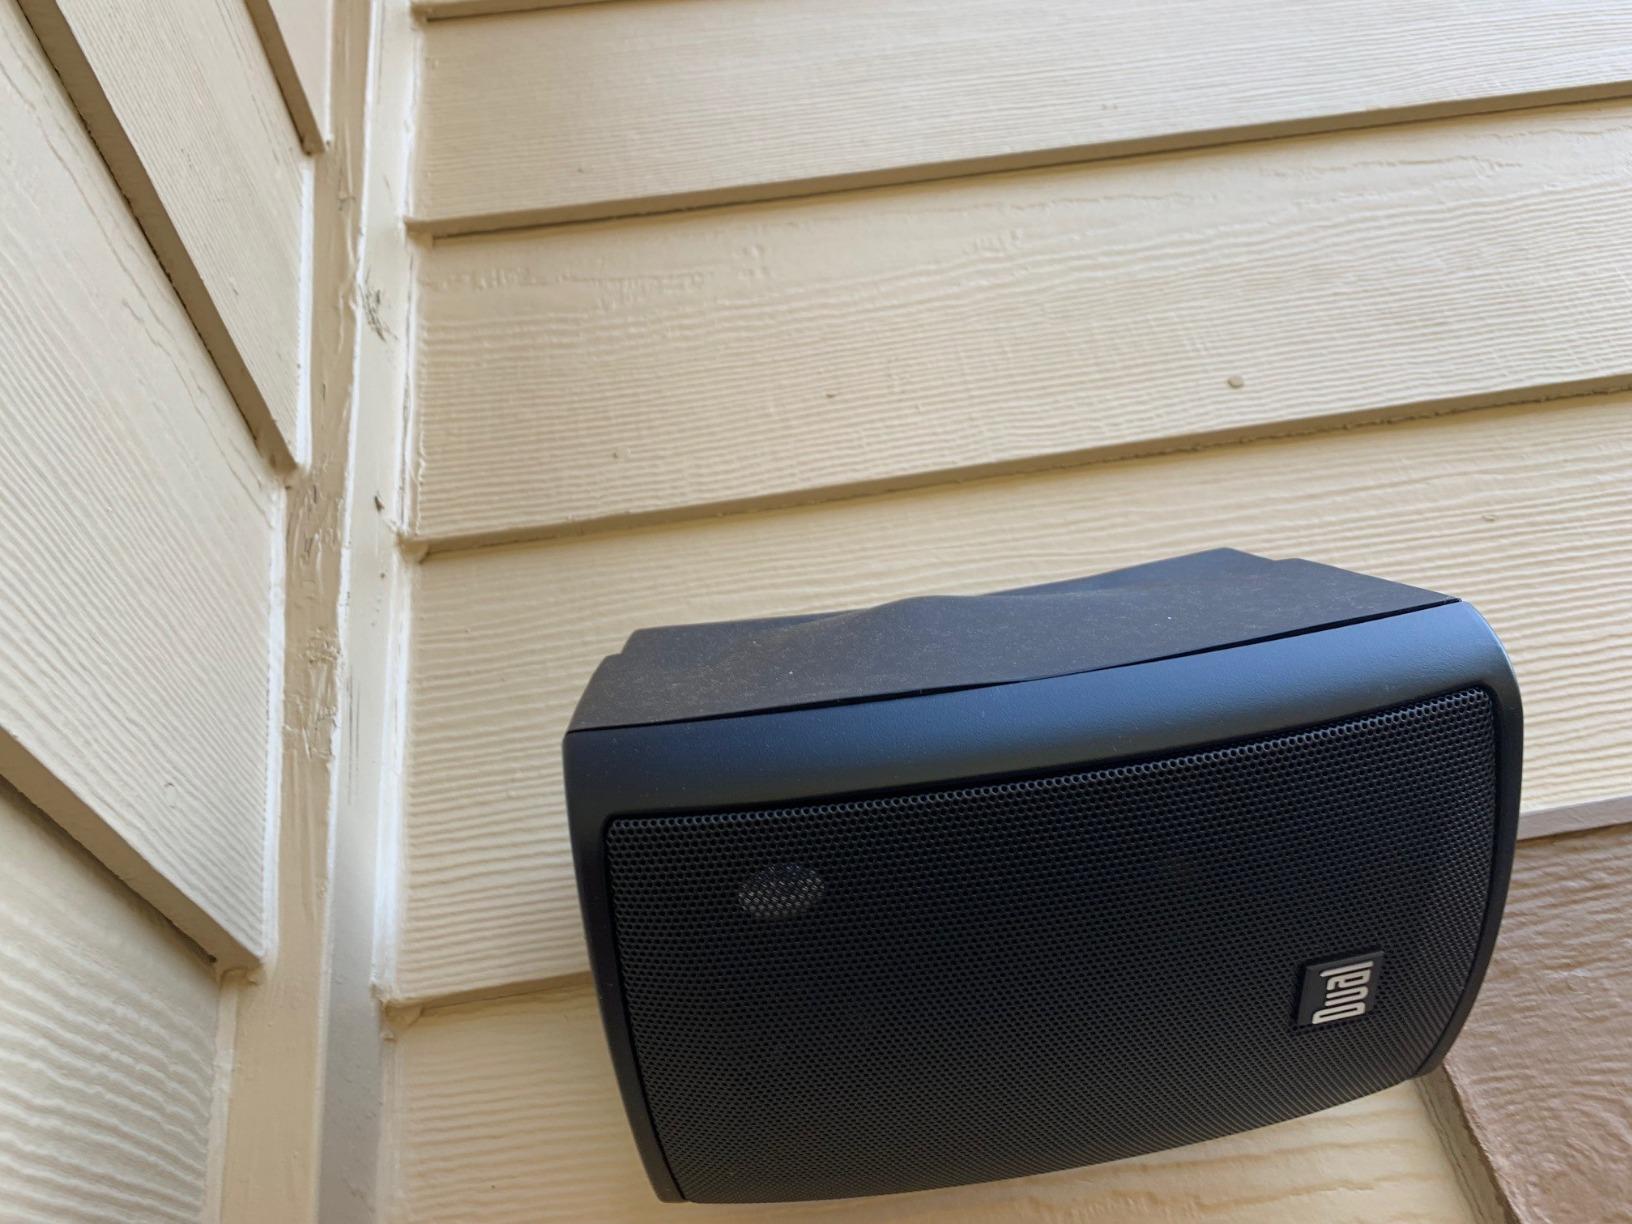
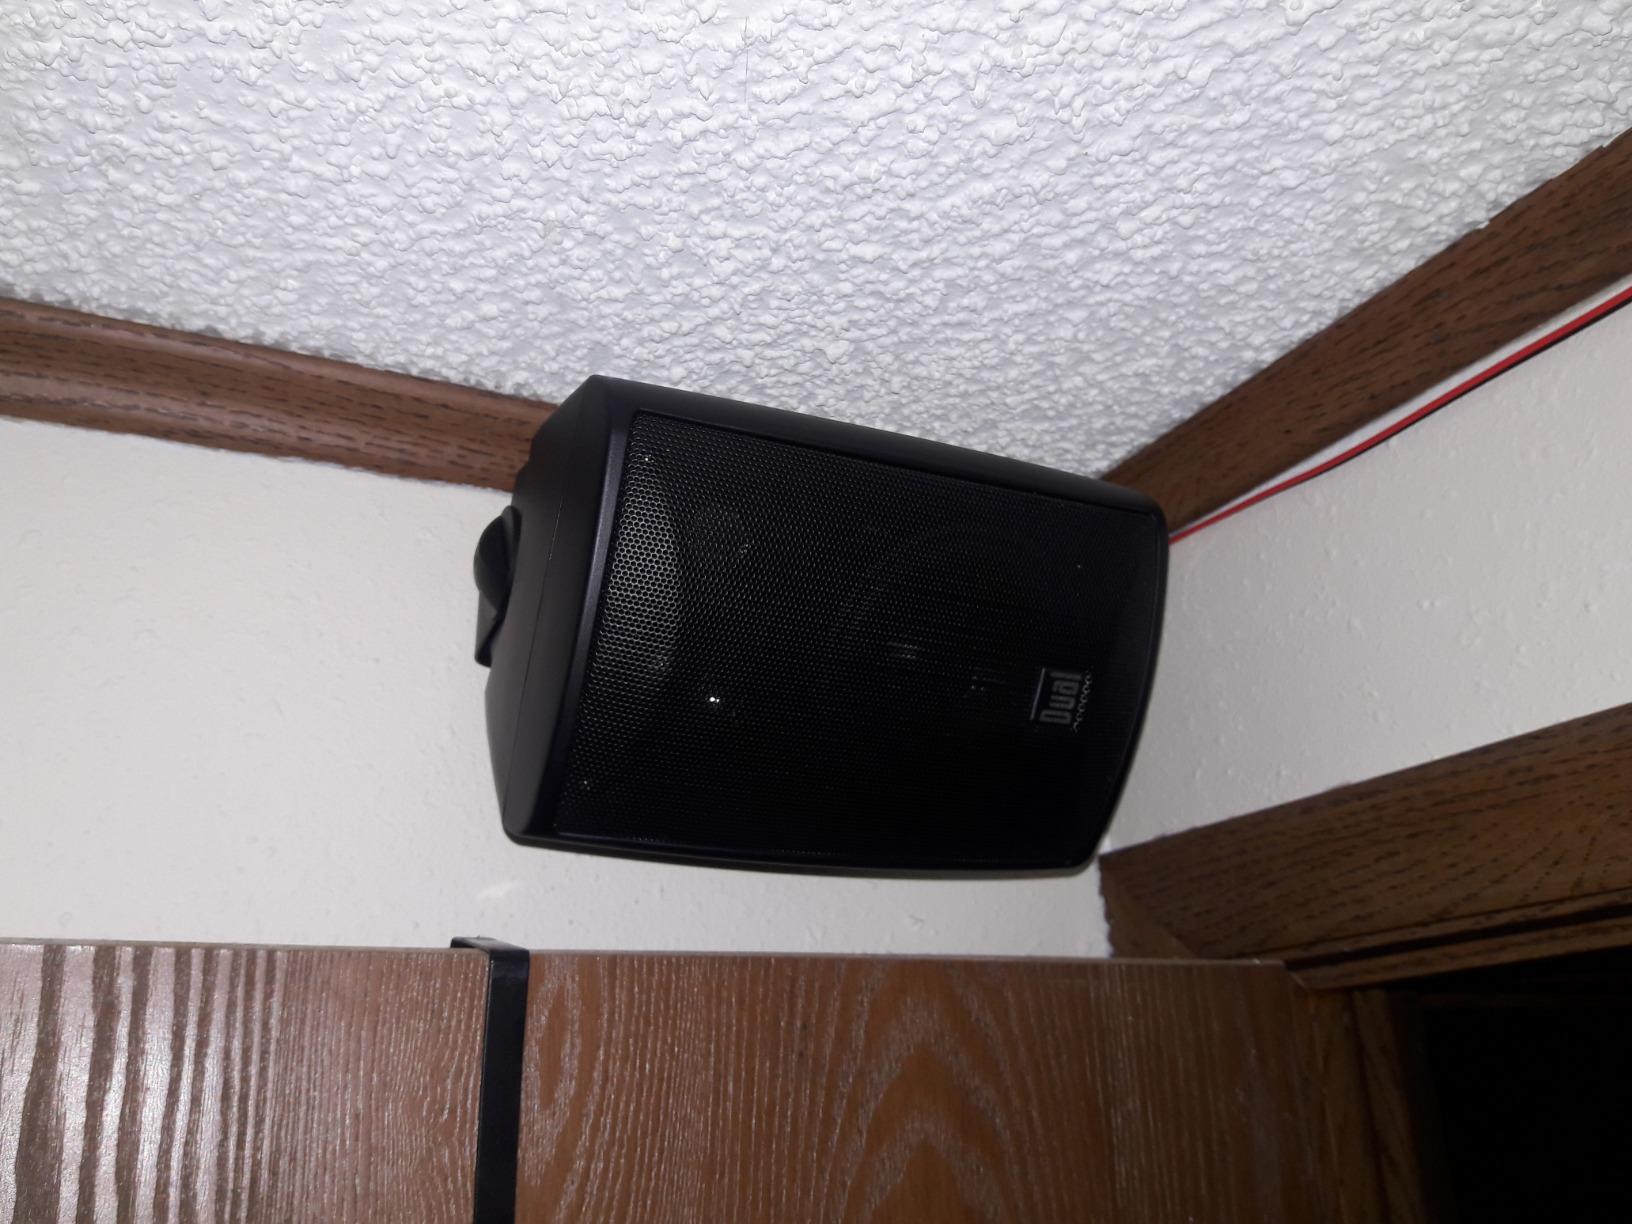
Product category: speaker
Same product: yes